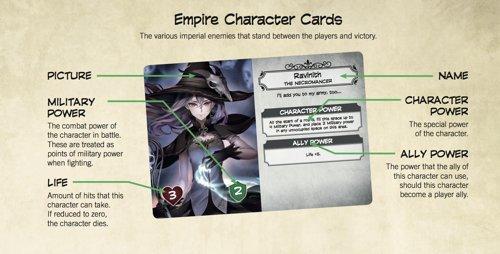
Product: Alderac Entertainment Group Unicornus Knights
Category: Toys & Games | Games & Accessories | Board Games
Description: Cooperative adventure Game.
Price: $39.89
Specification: ProductDimensions:11.8x3.5x11.8inches|ItemWeight:3pounds|ShippingWeight:4.05pounds(Viewshippingratesandpolicies)|DomesticShipping:ItemcanbeshippedwithinU.S.|InternationalShipping:ThisitemcanbeshippedtoselectcountriesoutsideoftheU.S.LearnMore|ASIN:B071KXHLSQ|Itemmodelnumber:7006AEG|Manufacturerrecommendedage:14yearsandup